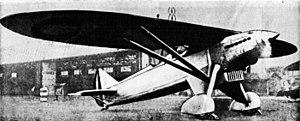
Le Renard R.31 est un avion de reconnaissance de la Seconde Guerre mondiale construit par l'avionneur belge Renard Constructions Aéronautiques.